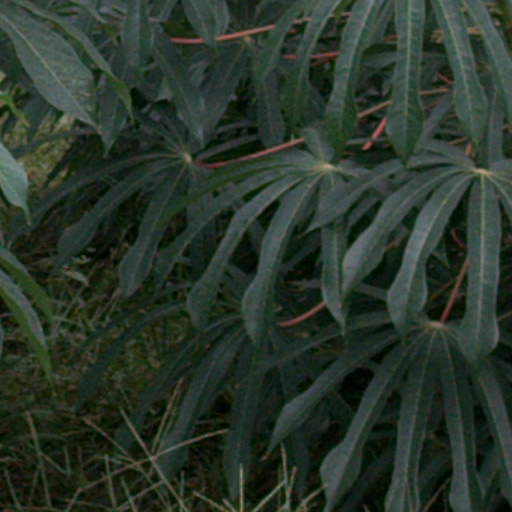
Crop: cassava